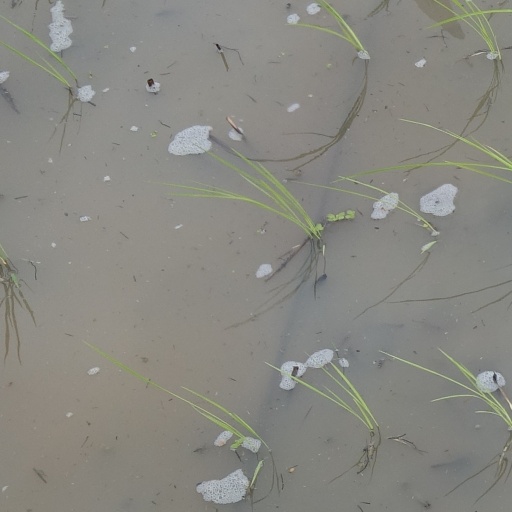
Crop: rice